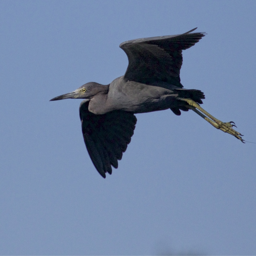
if anyone should be singing the blues , it 's me said biological species ... i got new young ones to feed !